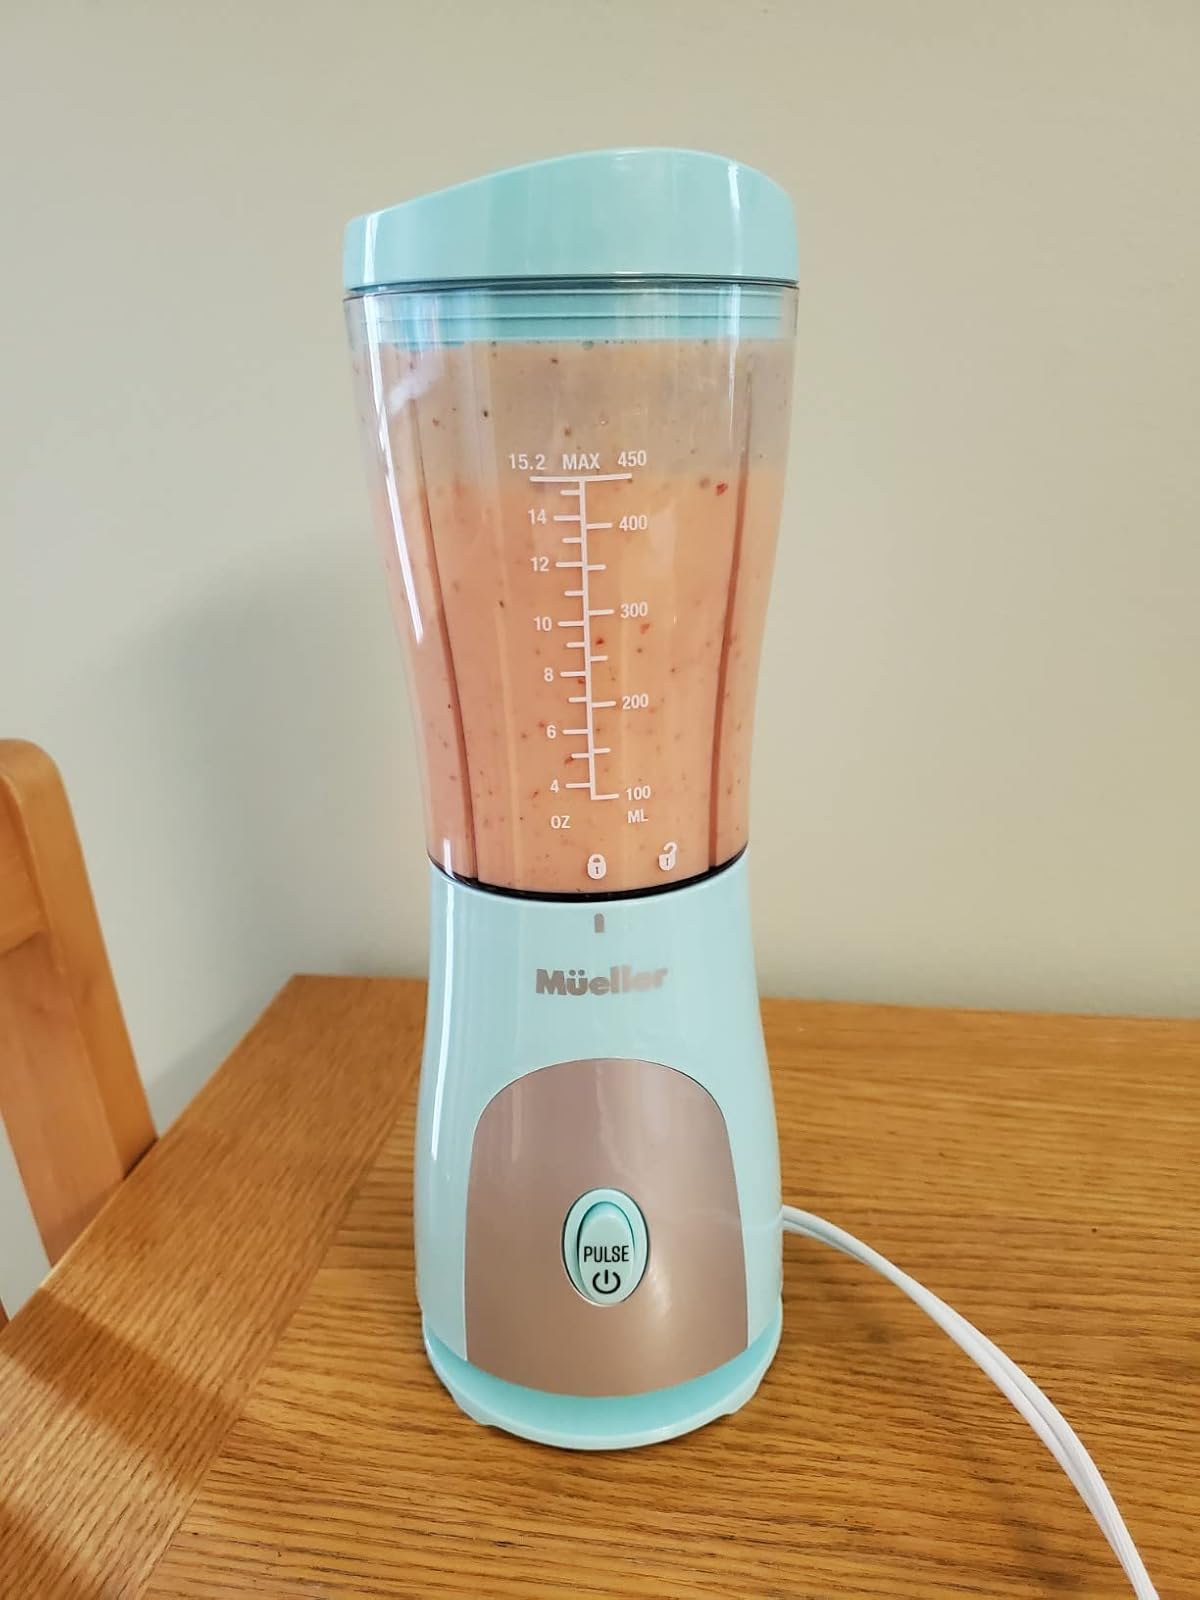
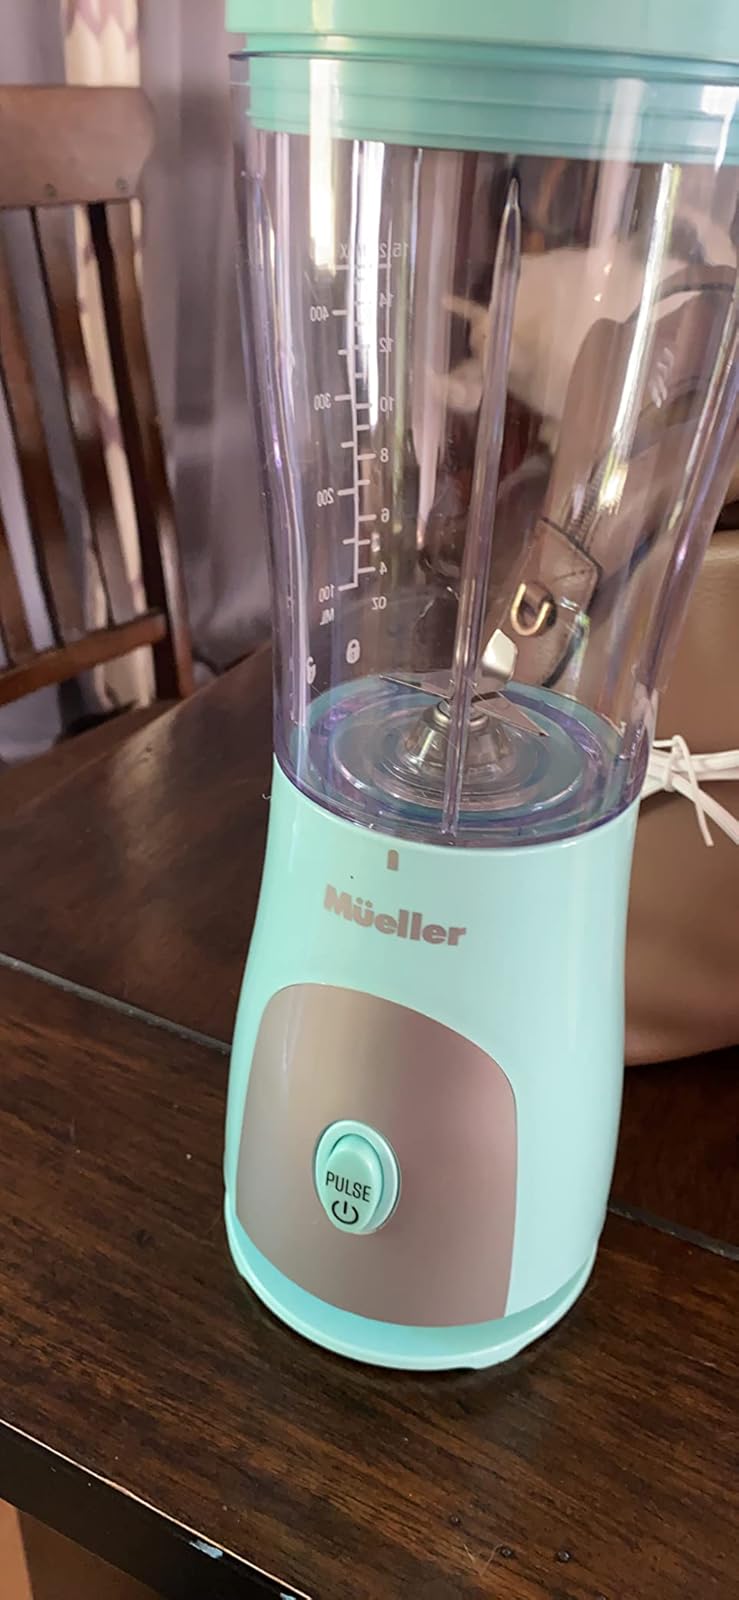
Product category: items_blender
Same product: yes